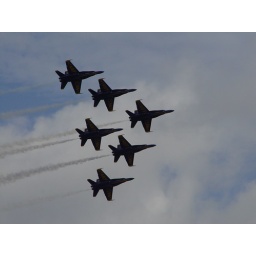
The Blue Angels fly the formation of six over their home airfield at Pensacola, Florida sky